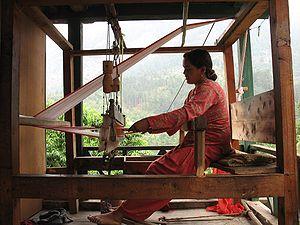
Le tissage est un procédé de production de tissu dans laquelle deux ensembles distincts de filés ou fils sont entrelacés à angle droit pour former un tissu. Les autres méthodes sont le tricot, la dentelle et le feutrage. Les fils dans la longueur du tissu sont appelés fils de chaîne et les fils perpendiculaires à la chaîne sont les fils de trame ou de remplissage. La méthode par laquelle ces fils sont tissés ensemble influe sur les caractéristiques de la toile.